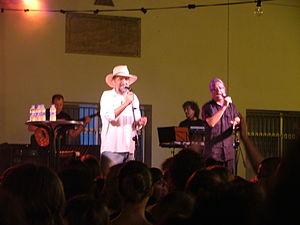
Francisco Sánchez Gómez, connu sous le nom de Paco de Lucía [ˈpä.ko̞ ð̞e̞ lu.ˈθi.ä], né le 21 décembre 1947 à Algésiras en Espagne et mort le 25 février 2014 à Playa del Carmen au Mexique, est un guitariste espagnol.